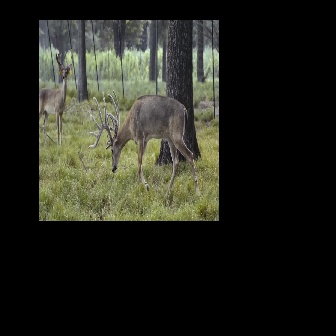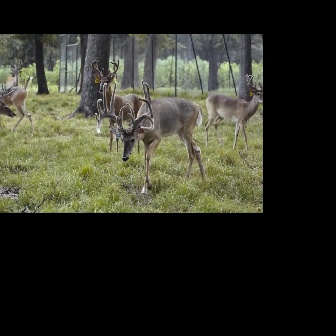
  Please identify the target specified by the bounding box [87,90,200,203] in the first image and locate it in the second image. Return the coordinates in [x_min,y_min,x_max,y_max] format.
Answer: [93,80,209,195]